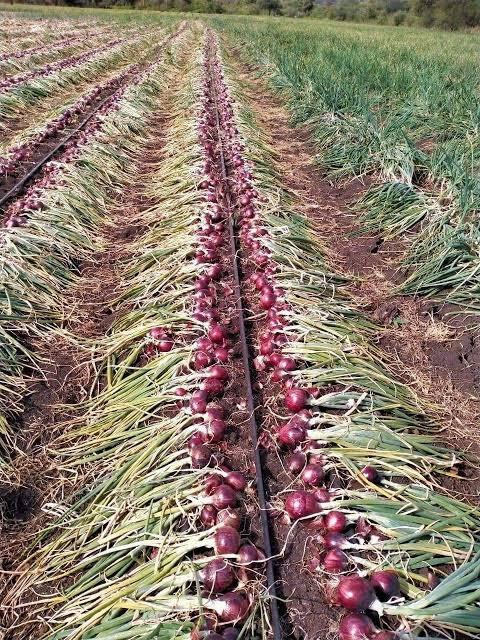
Shamba kubwa la vitunguu vyekundu ambavyo vimekwisha kuvunwa na vimepangwa kwa mistari mirefu kwenye udongo ili vikauke, zao ili ufaa kama zao la biashara kwa ajili ya kuuzwa sokoni. Shughuli hii inaonyesha hatua ya mwisho ya uvunaji, ambapo mazao waandaliwa kabla ya kusafirishwa kwenda sokoni kwa ajili ya kuuzwa na kumpatia mkulima kipato.